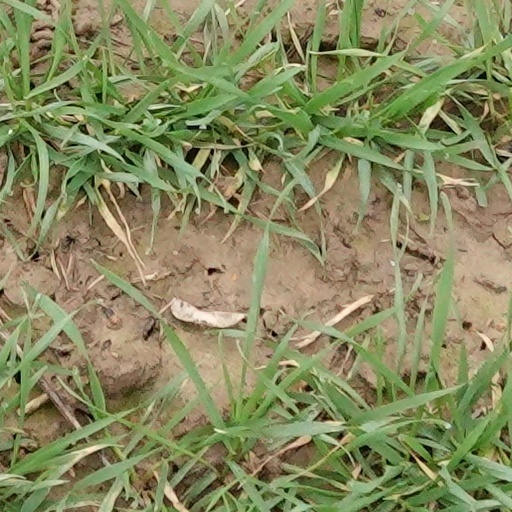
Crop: wheat